Sturzstrom

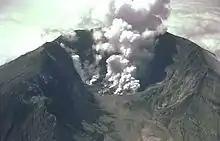
The Mount St. Helens landslide was a sturzstrom. The slide took place on the north face, and created the valley-like gap seen here.

A Sturzstrom (from the German " Sturz" (fall) and "Strom" (stream, flow)) or "rock avalanche" is a large landslide, consisting of soil and rock. It travels a great horizontal distance (as much as 20 or 30 times), compared to its initial vertical drop. Sturzstroms have similarities to the flow of glaciers, mudflows, and lava flows. They flow across land fairly easily, and their mobility increases when volume increases. They have been found on other bodies in the Solar System, including the Moon, Mars, Venus, Io, Callisto, Iapetus, and Phobos.